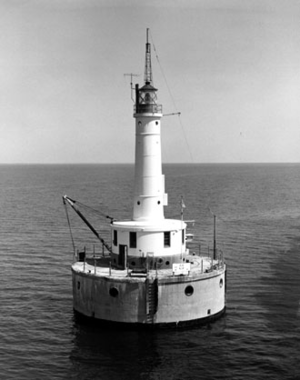
Le phare de Green Bay, est un phare du lac Michigan situé dans l'entrée du port de Green Bay dans le comté de Brown, Wisconsin.